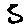
Label: 5